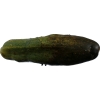
Label: cucumber